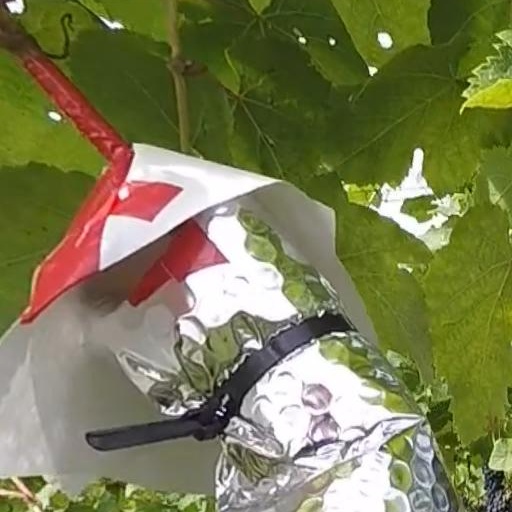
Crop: grape